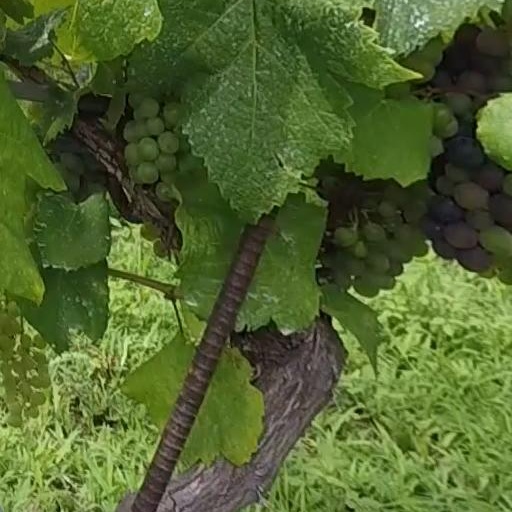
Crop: grape